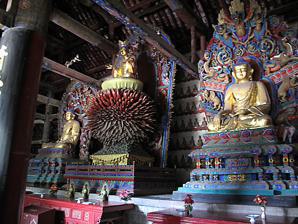
Building: Lingyan Temple (Jinan)
Country: China
Year built: 1063
Buddhist temple in Jinan, China Not to be confused with Lingyin Temple . The Qiānfó-diàn (Thousand Buddha Hall) enshrines Ming dynasty statues of Vairocana (center), Amitabha (left) and Bhaisajyaguru (right). The projecting tongues from Vairocana's "puffball" throne are petals that symbolize his radiance in infinite directions. Lingyan Temple ( simplified Chinese : 灵 岩 寺 ; traditional Chinese : 靈 巖 寺 ; pinyin : Língyán Sì ; lit. 'Temple of the Spiritual Rocks') is a Buddhist temple located  in Changqing District , Jinan , Shandong Province, China , about 20 kilometres (12 mi) north of the city of Tai'an . The temple grounds are situated in a valley on the western edge of the Taishan range . The Lingyan Temple has a long recorded history , and was one of the main temples in China during the times of the Tang and Song Dynasties. Its most renowned landmarks are the 11th century Pìzhī-tǎ (辟支塔; "Pizhi Pagoda") and the Qiānfó-diàn (千佛殿, "Thousand Buddha Hall") which houses a Ming dynasty bronze Buddha statue as well as 40 painted clay statues of life-size luohan from the Song dynasty . History The original temple was established in the Yongxing reign period (357–358), during the reign of Fú Jiān (r. 357–385) of the Former Qin state. Gaining a greater reputation during the Northern Wei (386–534), the temple reached its apex of importance during the Tang dynasty (618–907) and Song dynasty (960–1279). There were over 40 different wooden temple halls located at the temple, composing more than 500 monastic rooms. More than 500 Buddhist monks lived at Lingyan Temple during its height. The oldest structures at the site are the various stone stupas and square-based stone Chinese pagoda in the pavilion style from the Tang dynasty, the 8th century Huichong Pagoda. Of the 167 stone stupas at the temple, no two are identical, and like the luohan statues of the Qiānfó-diàn, have been well preserved. The tallest structure of the temple is the 54 m (177 ft) tall Pìzhī-tǎ, built originally in 753, although the present structure was built from 1056 to 1063. Although the wooden halls were all reconstructed during the Ming dynasty (1368–1644) and Qing dynasty (1644–1912), the stone pedestals at the base of the pillars in the Qiānfó-diàn are the original work of the Tang and Song eras. Gallery The exterior of the Qiānfó-diàn (Thousand Buddha Hall) of Lingyan Temple. Notice the elaborate dougong brackets supporting the pent, shingled roof. Some of the 167 stupas in the stupa forest at Lingyan, some as old as the Tang dynasty (618 - 907) while some date as late as the Qing dynasty (1644 - 1911). This squared stupa (742-755 AD, Tang dynasty ) marks the burial of monk Hui Chong, who led the monastery during his lifetime. The corners of the pagoda display dour guardian telamons such as this, that symbolically hold up the entire structure From a cliffside of nearby Mount Tai , a view onto Lingyan Temple and Pìzhī-tǎ (Pizhi Pagoda) See also Architecture of the Song dynasty List of sites in Jinan Cassock Spring Notes